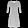
Label: Dress